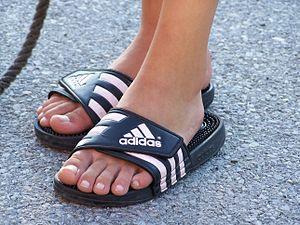
Les Adilette sont le modèle le plus connu des claquettes de marque de sport Adidas.